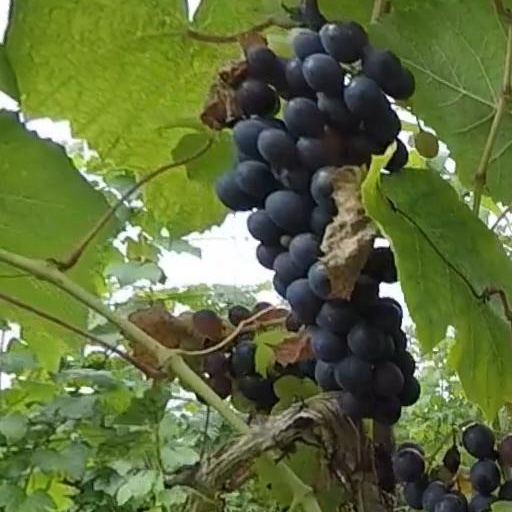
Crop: grape